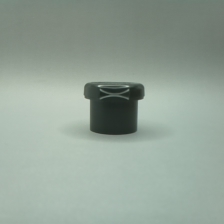
Color: green
Cap type: flip-top cap